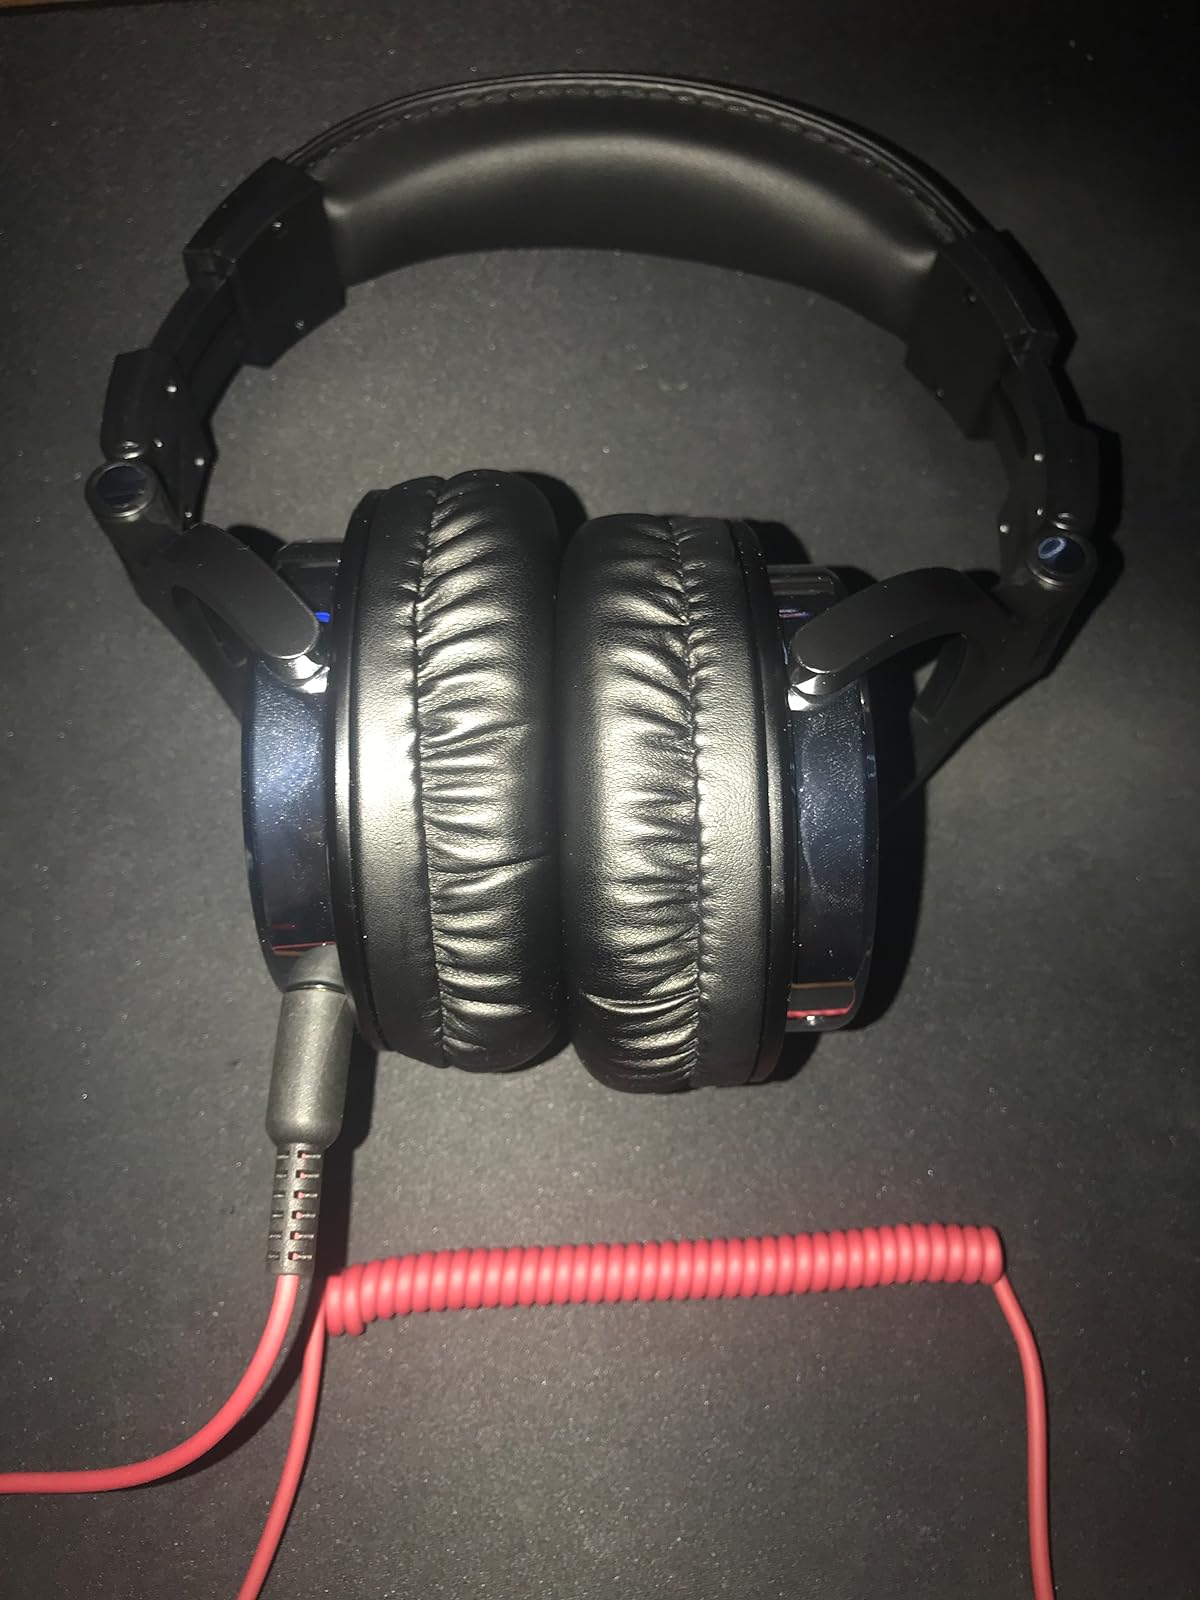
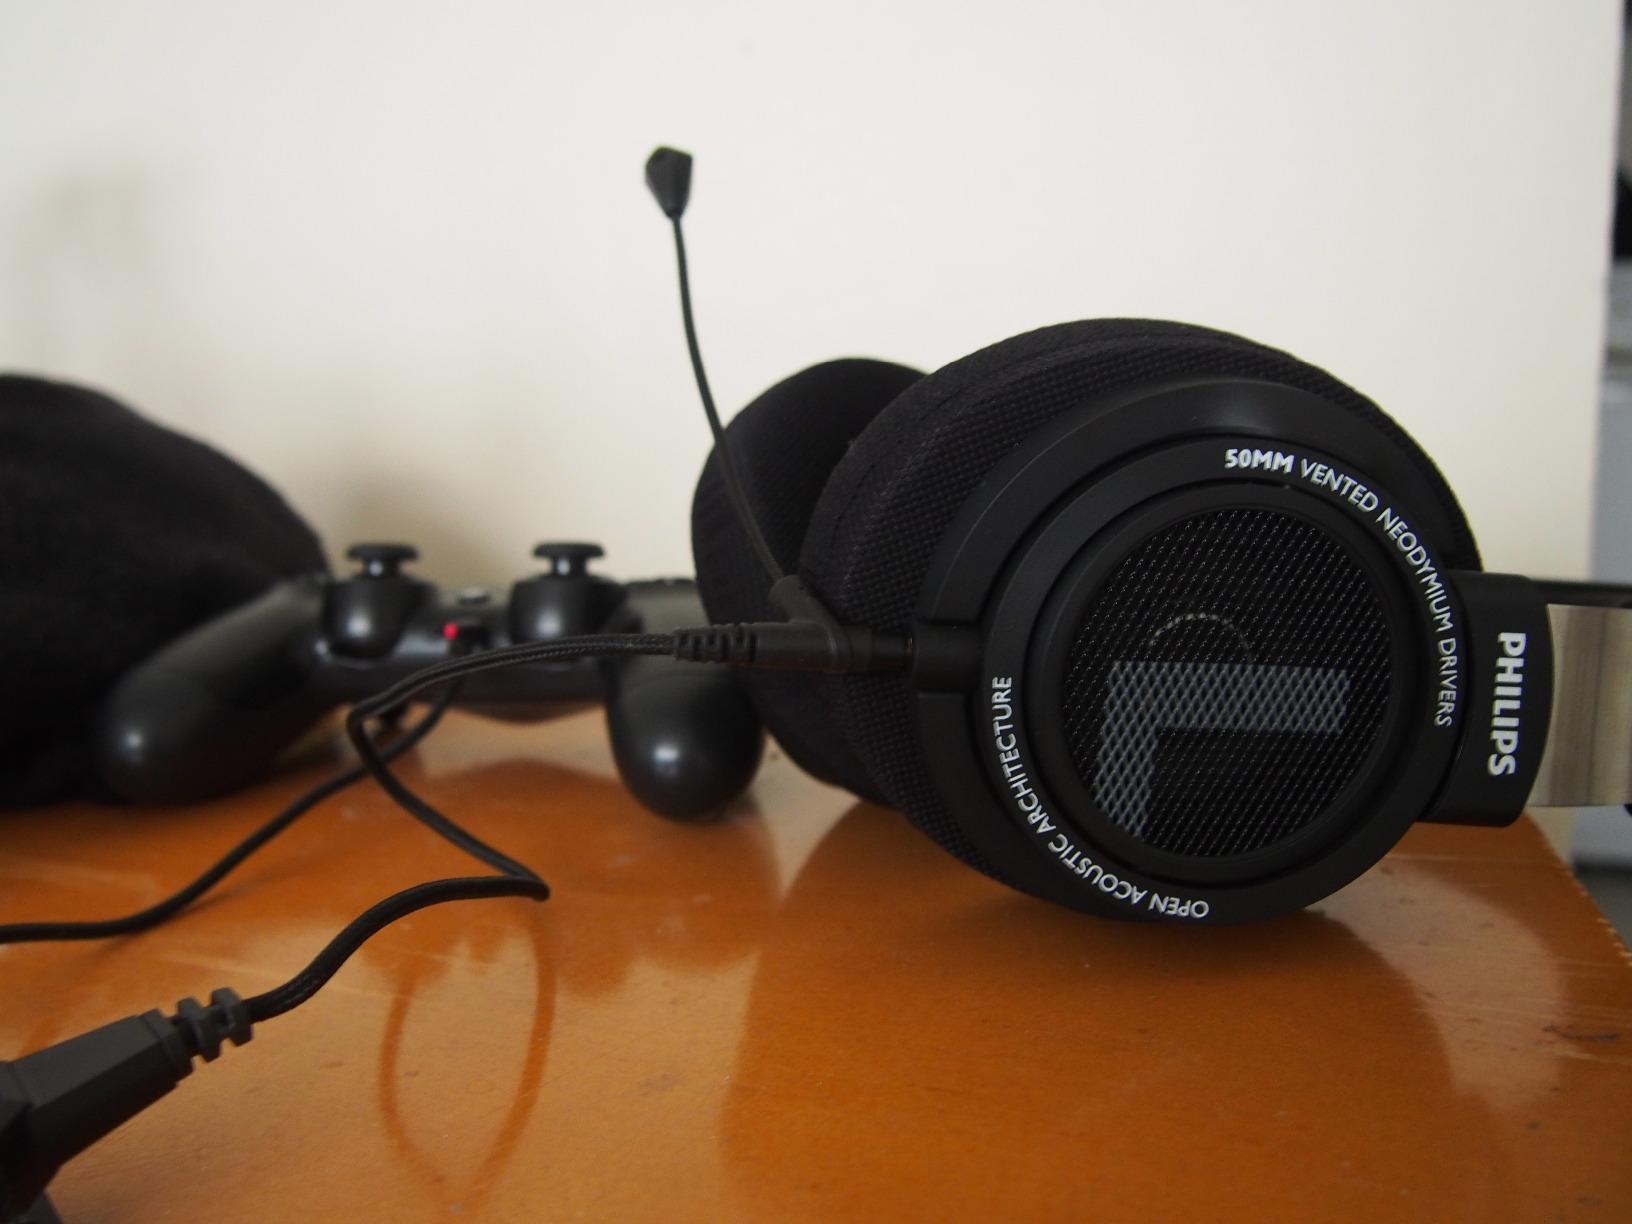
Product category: headphones
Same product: no